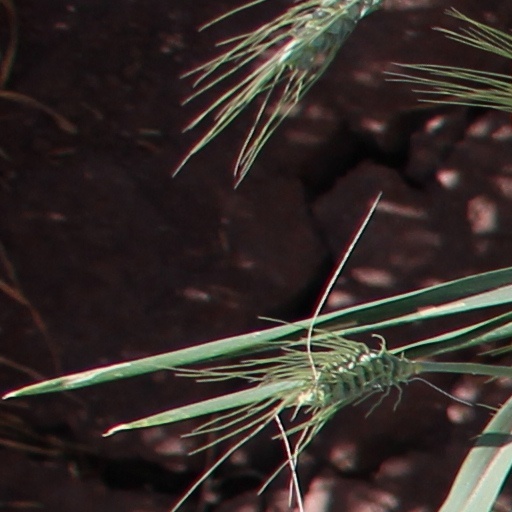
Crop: wheat